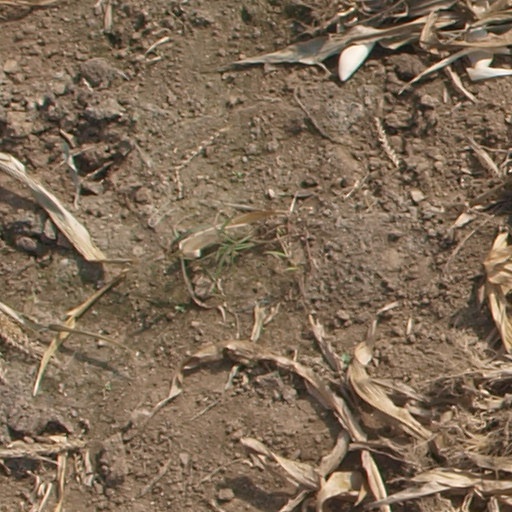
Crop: maize; corn